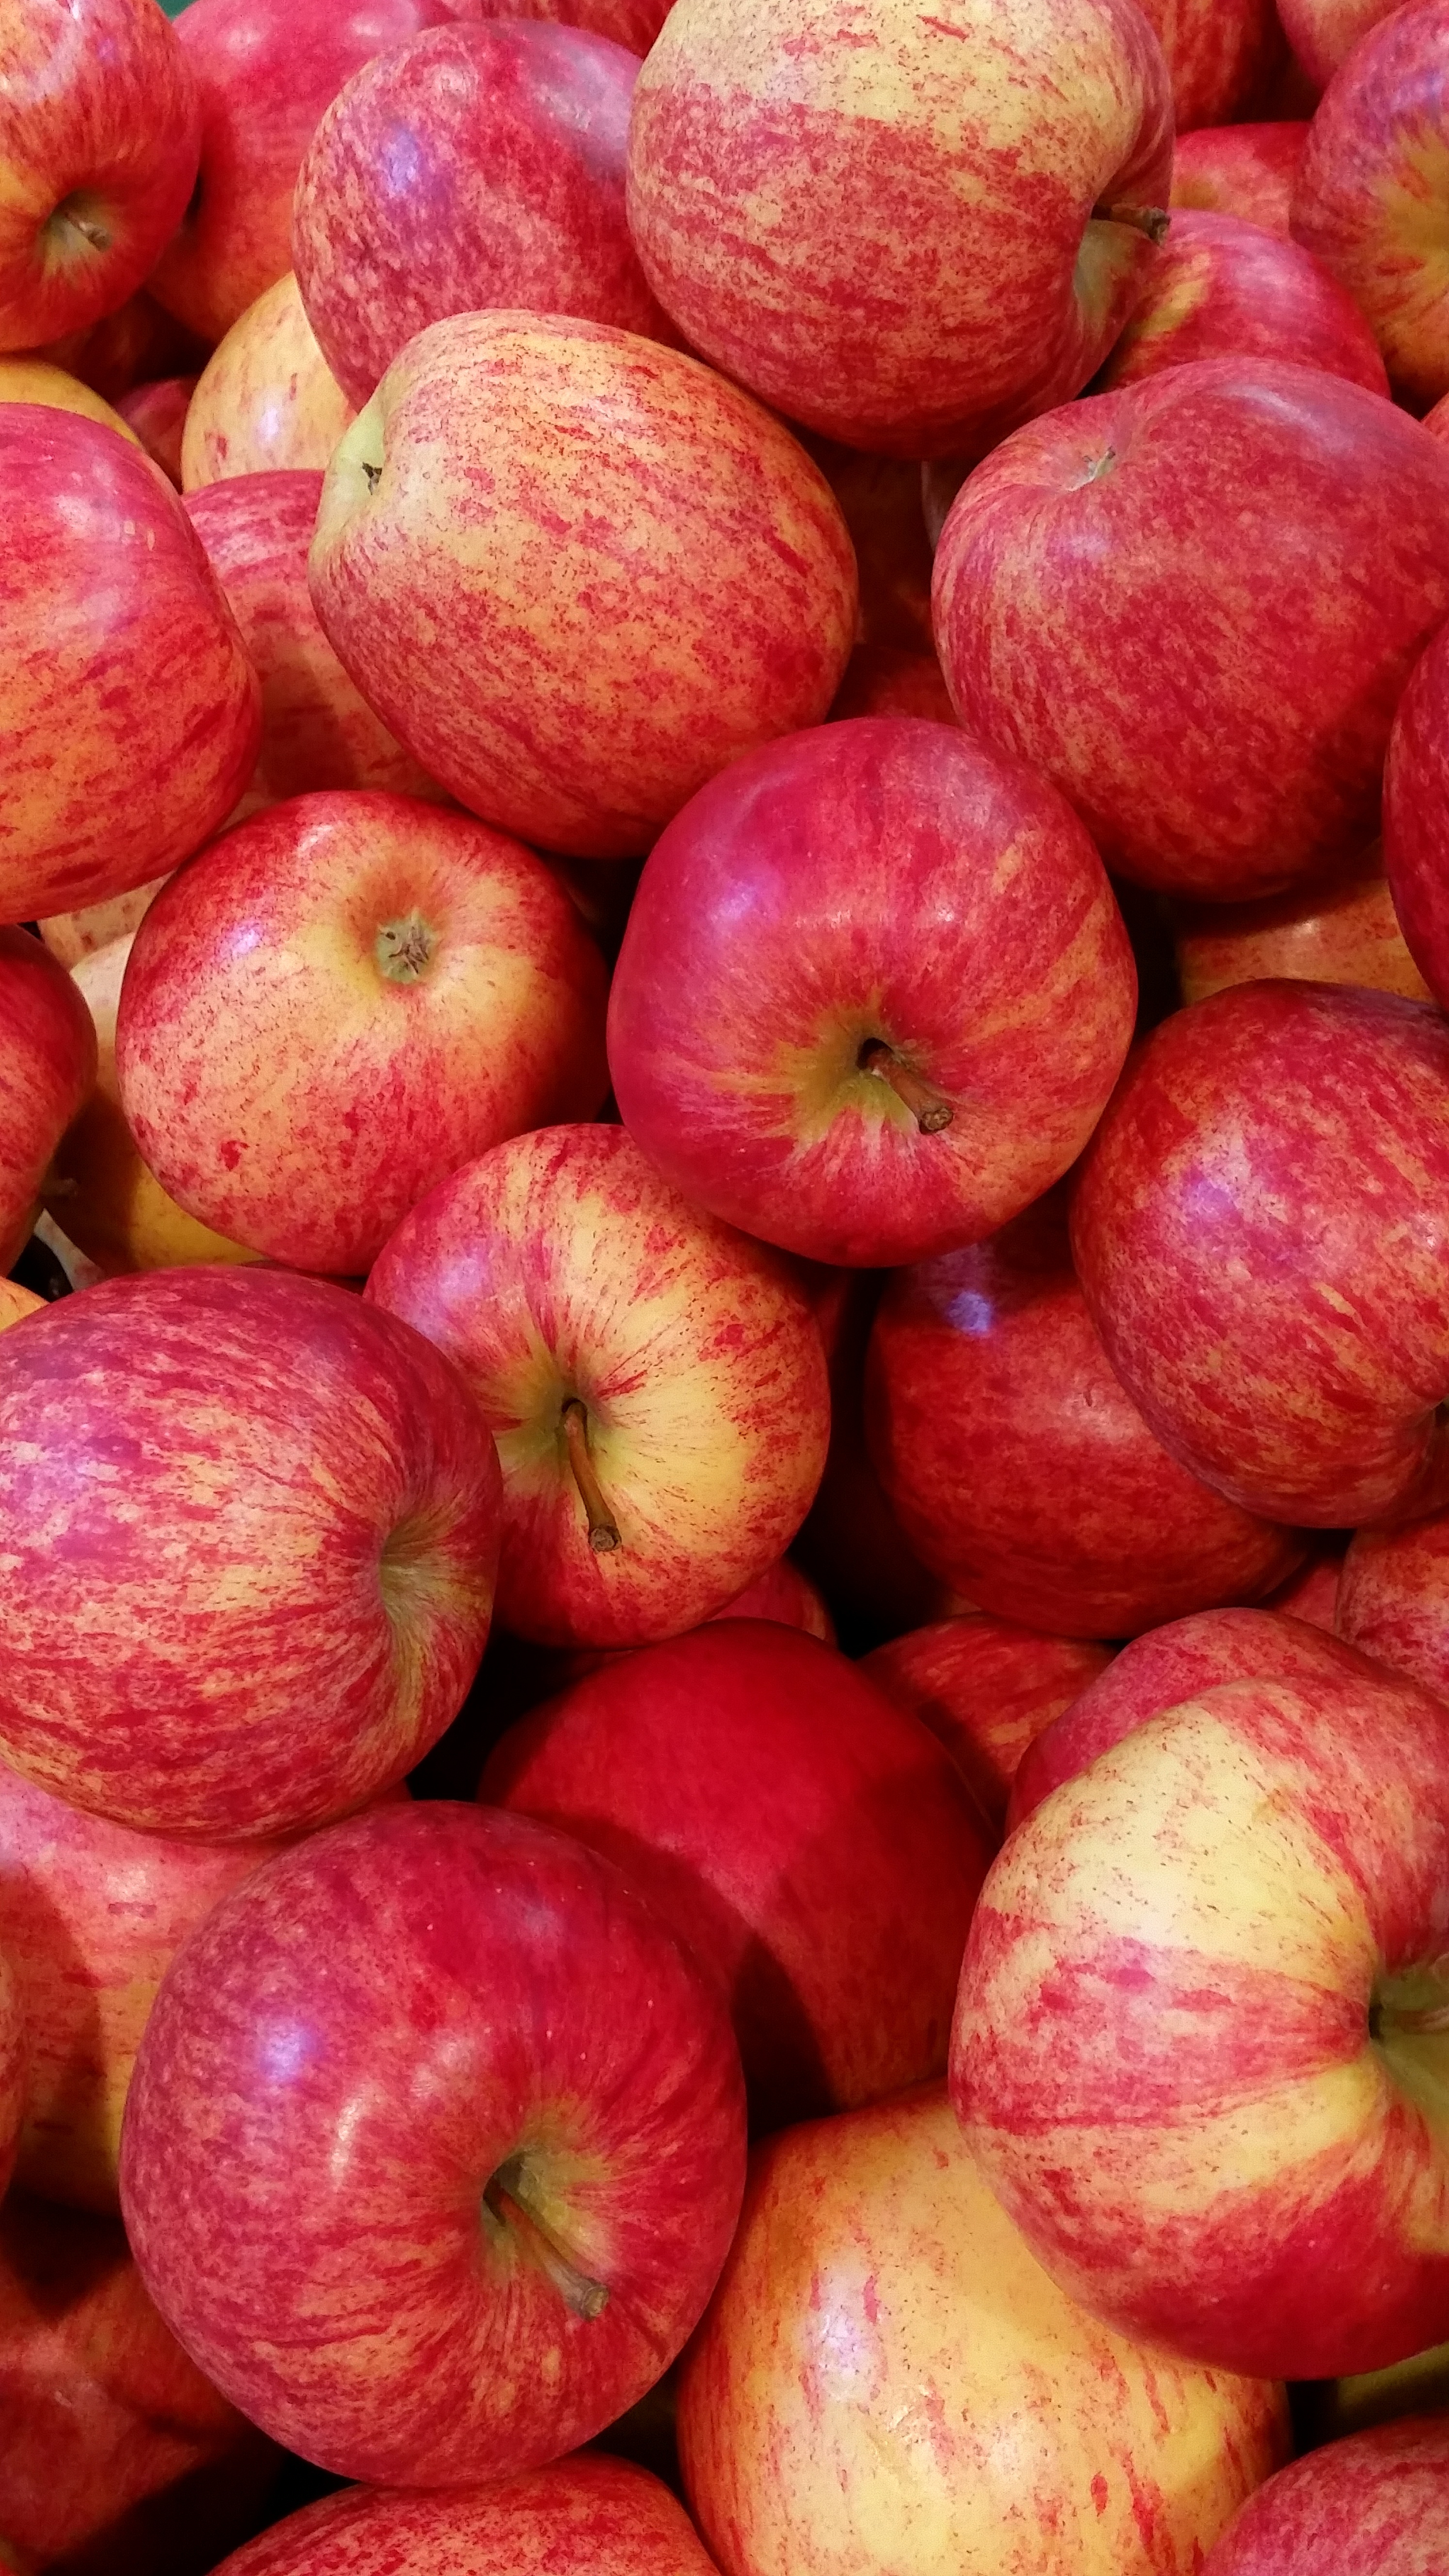
apple, plant, fruit, food, red, produce, healthy, red apple, vitamins, frisch, bless you, farmers local market, flowering plant, rose family, nectarine, land plant